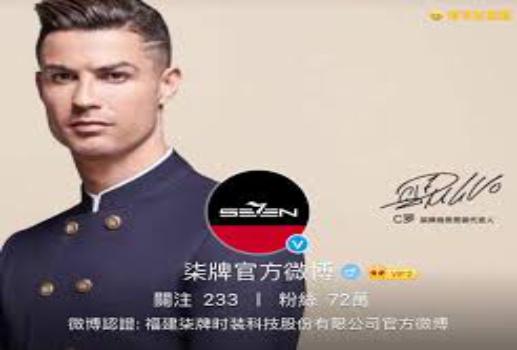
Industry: Clothes